Felix Mendelssohn

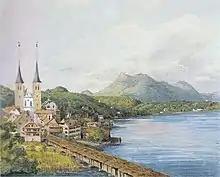
View of Lucerne – watercolour by Mendelssohn, 1847

Mendelssohn suffered from poor health in the final years of his life, probably aggravated by nervous problems and overwork. A final tour of England left him exhausted and ill, and the death of his sister, Fanny, on 14 May 1847, caused him further distress. Less than six months later, on 4 November, aged 38, Mendelssohn died in Leipzig after a series of strokes. His grandfather Moses, Fanny, and both his parents had all died from similar apoplexies. Although he had been generally meticulous in the management of his affairs, he died intestate.